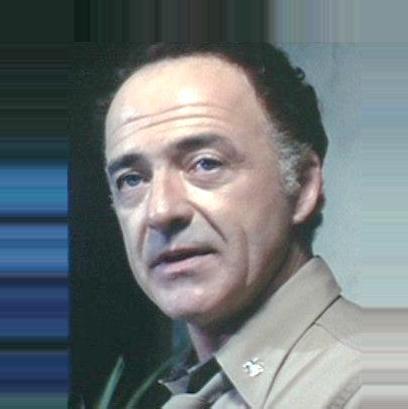
Age: 45